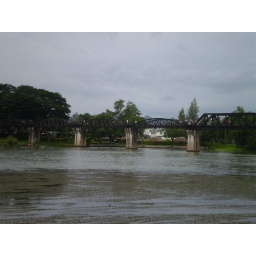
the bridge over river kwai